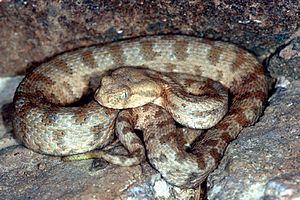
Macrovipera lebetina, la Vipère lébétine, est une espèce de serpents de la famille des Viperidae.
Les Viperinae ou vipères sont une sous-famille de serpents de la famille des Viperidae. Elle a été créée par Nicolaus Michael Oppel en 1811.